MacTavish House

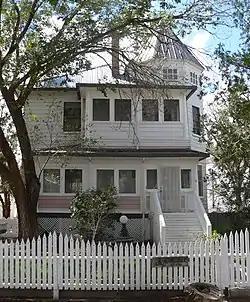

The MacTavish House, on Elm St. in Magdalena, New Mexico, was built in 1915. It was listed on the National Register of Historic Places in 1982.